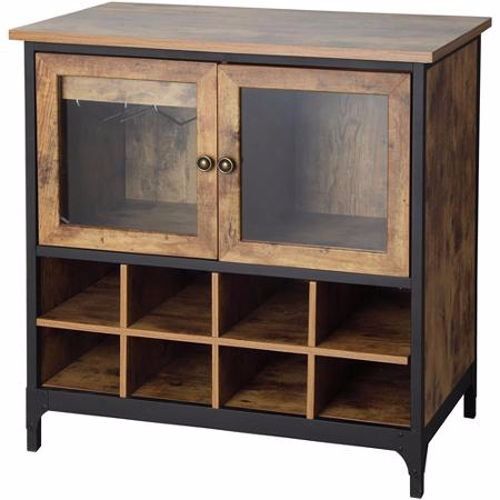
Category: cabinet